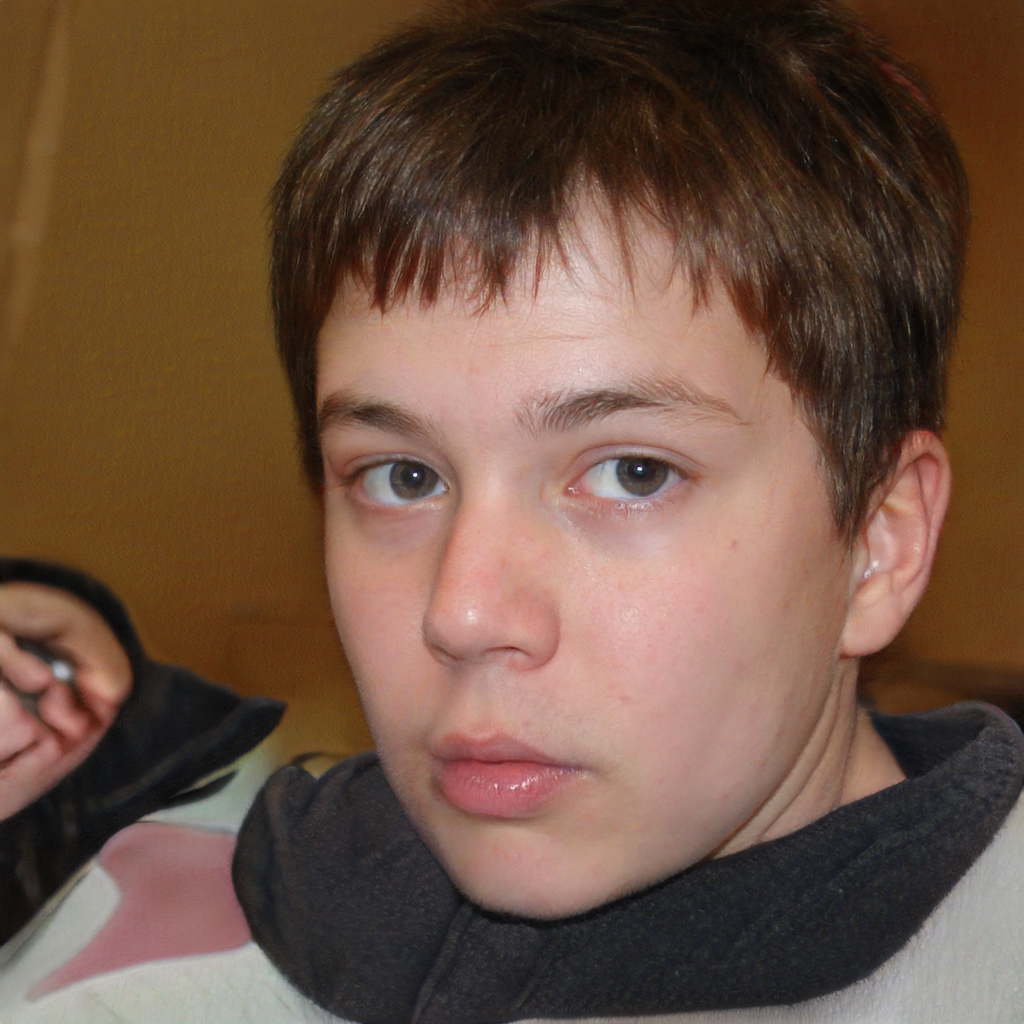
Gender: Male